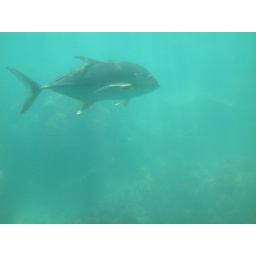
Random fish pictures from my ride in a glass bottom submarine on the Great Barrier Reef